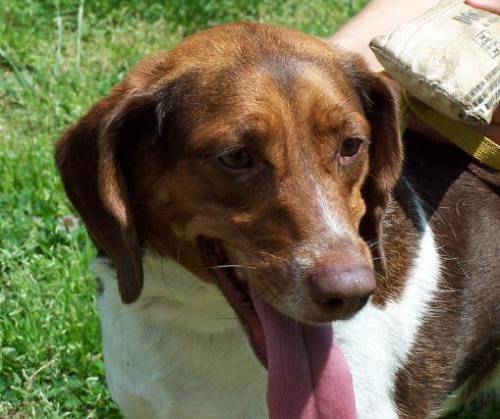
Label: dog